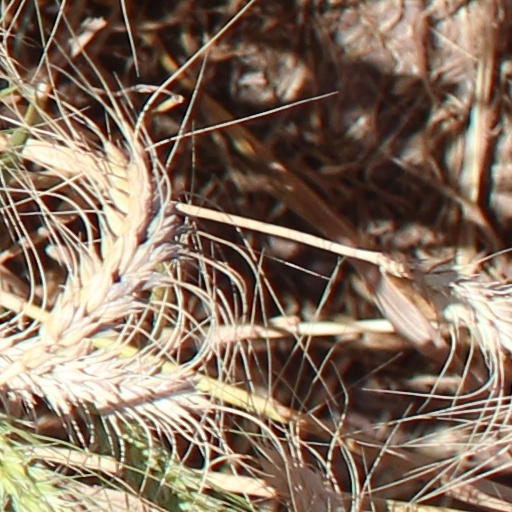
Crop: wheat